College of DuPage

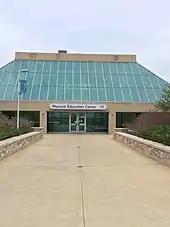
PE Center

The Russell R. Kirt Prairie, Ecological Study Area and B.J. Hoddinott Wildlife Sanctuary are three natural areas maintained by College of DuPage on the Glen Ellyn campus. The College of DuPage boasts several natural areas on its campus. Notably, there is a garden maintained by the colleges horticulture program, as well as a pavilion that was thoughtfully designed by the architecture program. In Addition, in the summer of 2023, the architecture program contributed further to the natural beauty by designing and building a new shed for the garden (Professor Mark Pearson with Design + Build class: Esmeralda Arteaga, Barakat Hasan, Brandon Martinez, Denise Sanchez, and Sami Syed) Tours and work events are offered to the public.